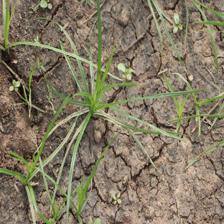
Label: Grass